Question: Please indicate a possible affordance area of baseball bat that can be used for holding
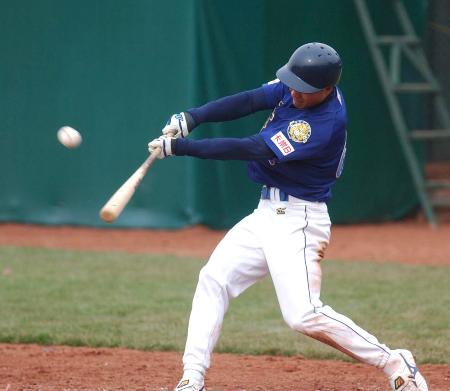
Answer: [140.5, 101.5, 204.5, 163.5]